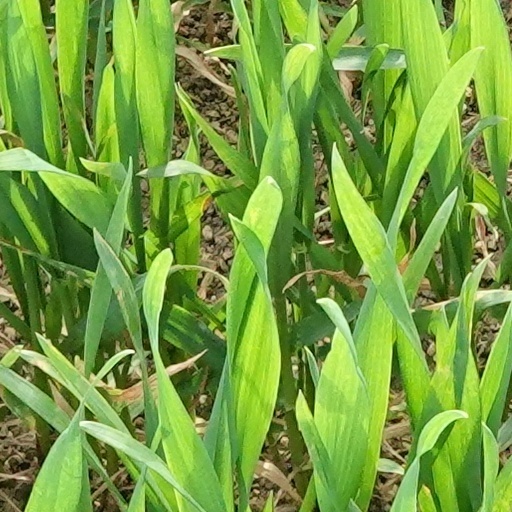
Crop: wheat